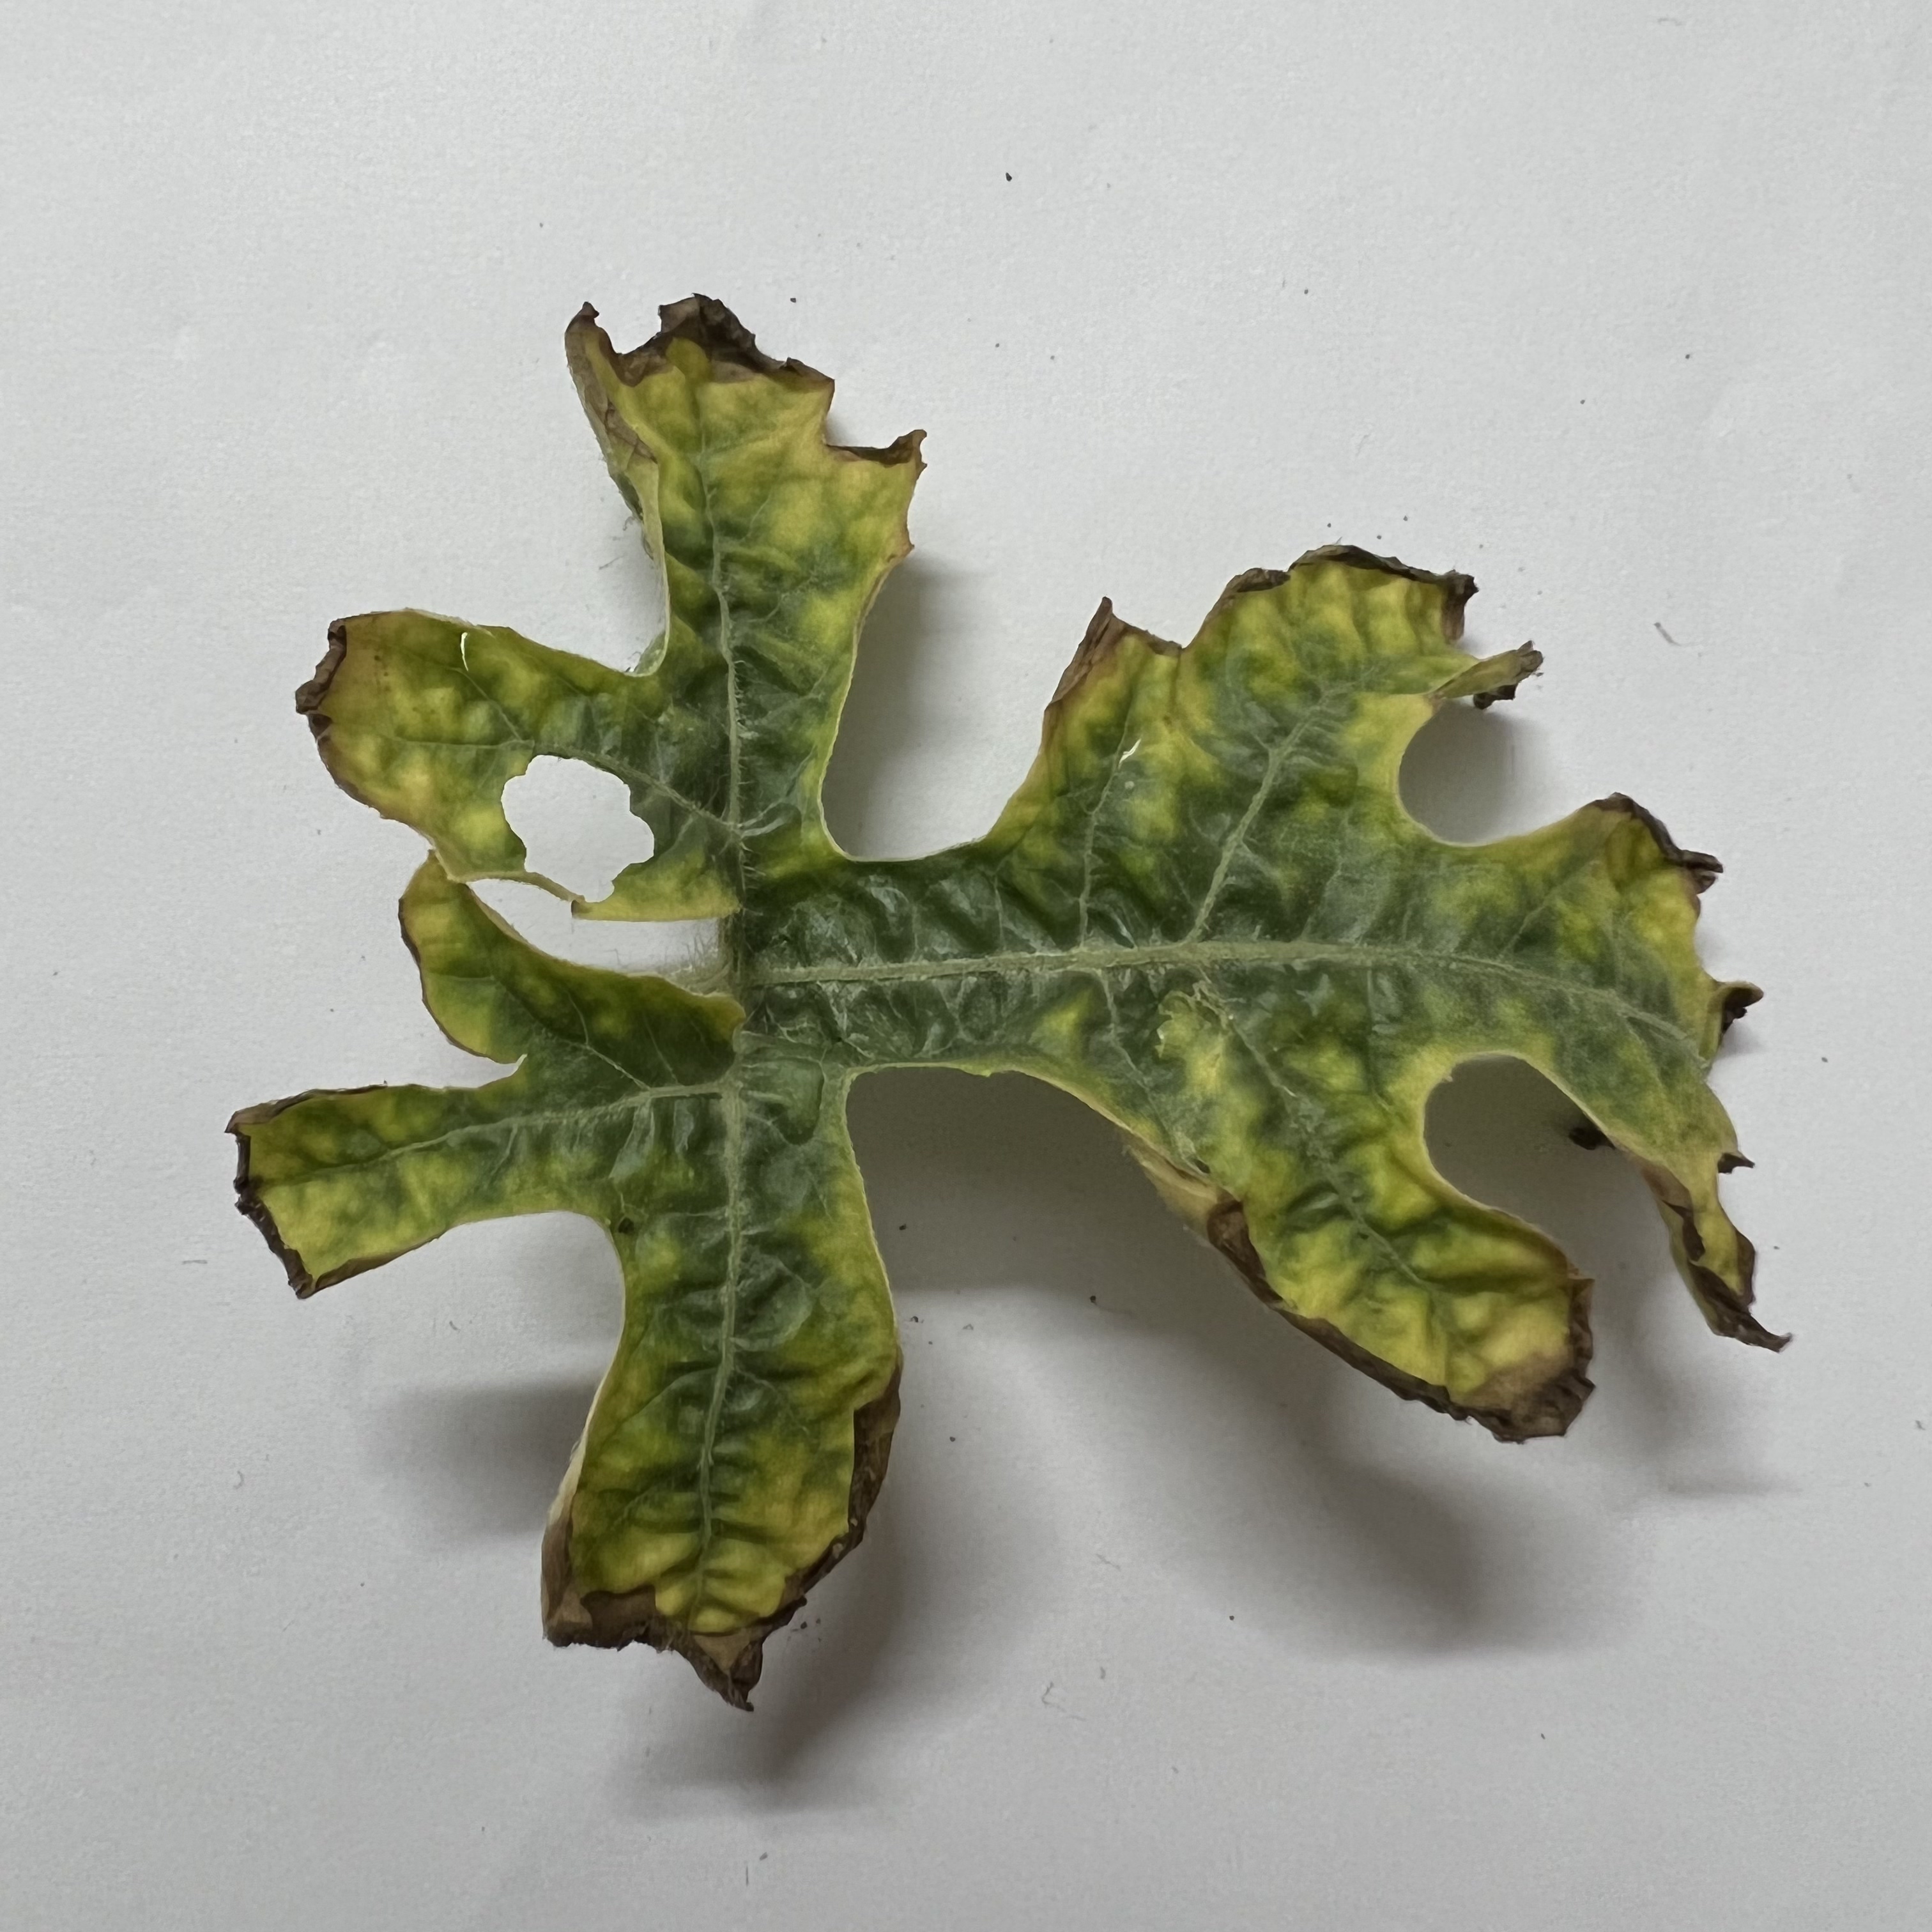
Label: Downy_Mildew